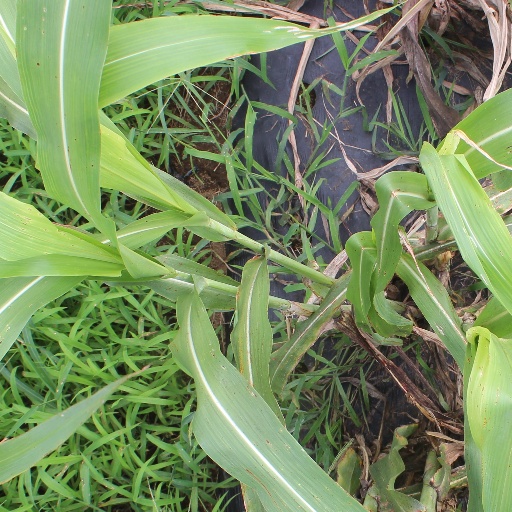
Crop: sorghum